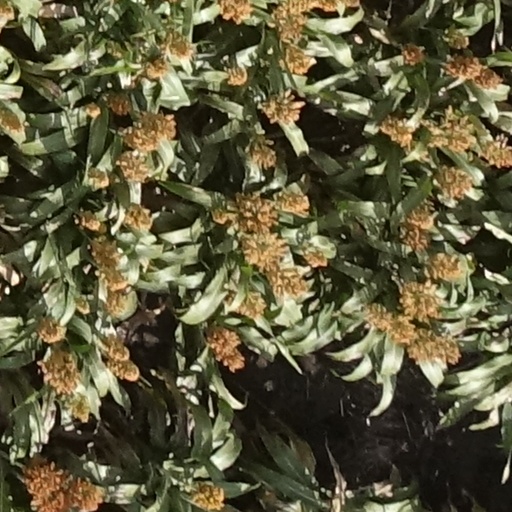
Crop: sorghum